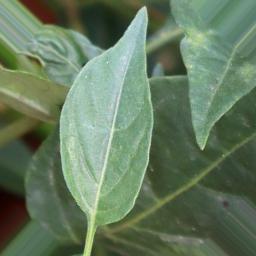
Label: healthy